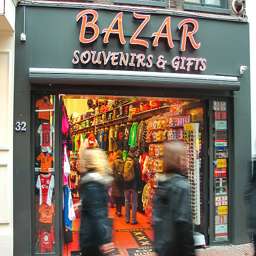
people at the gift shop .